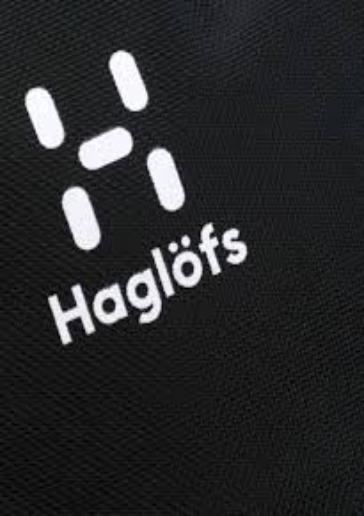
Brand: Haglofs
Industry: Clothes